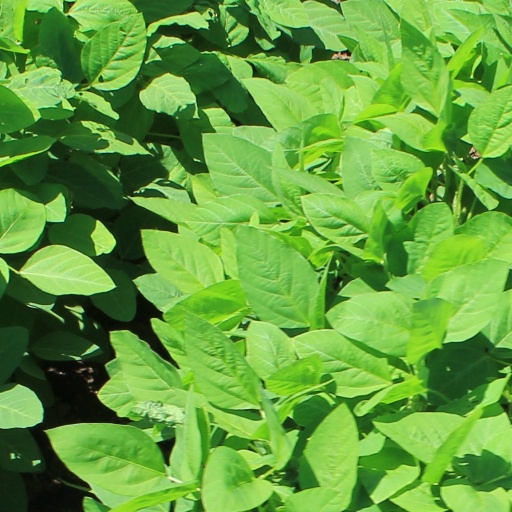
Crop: soybean